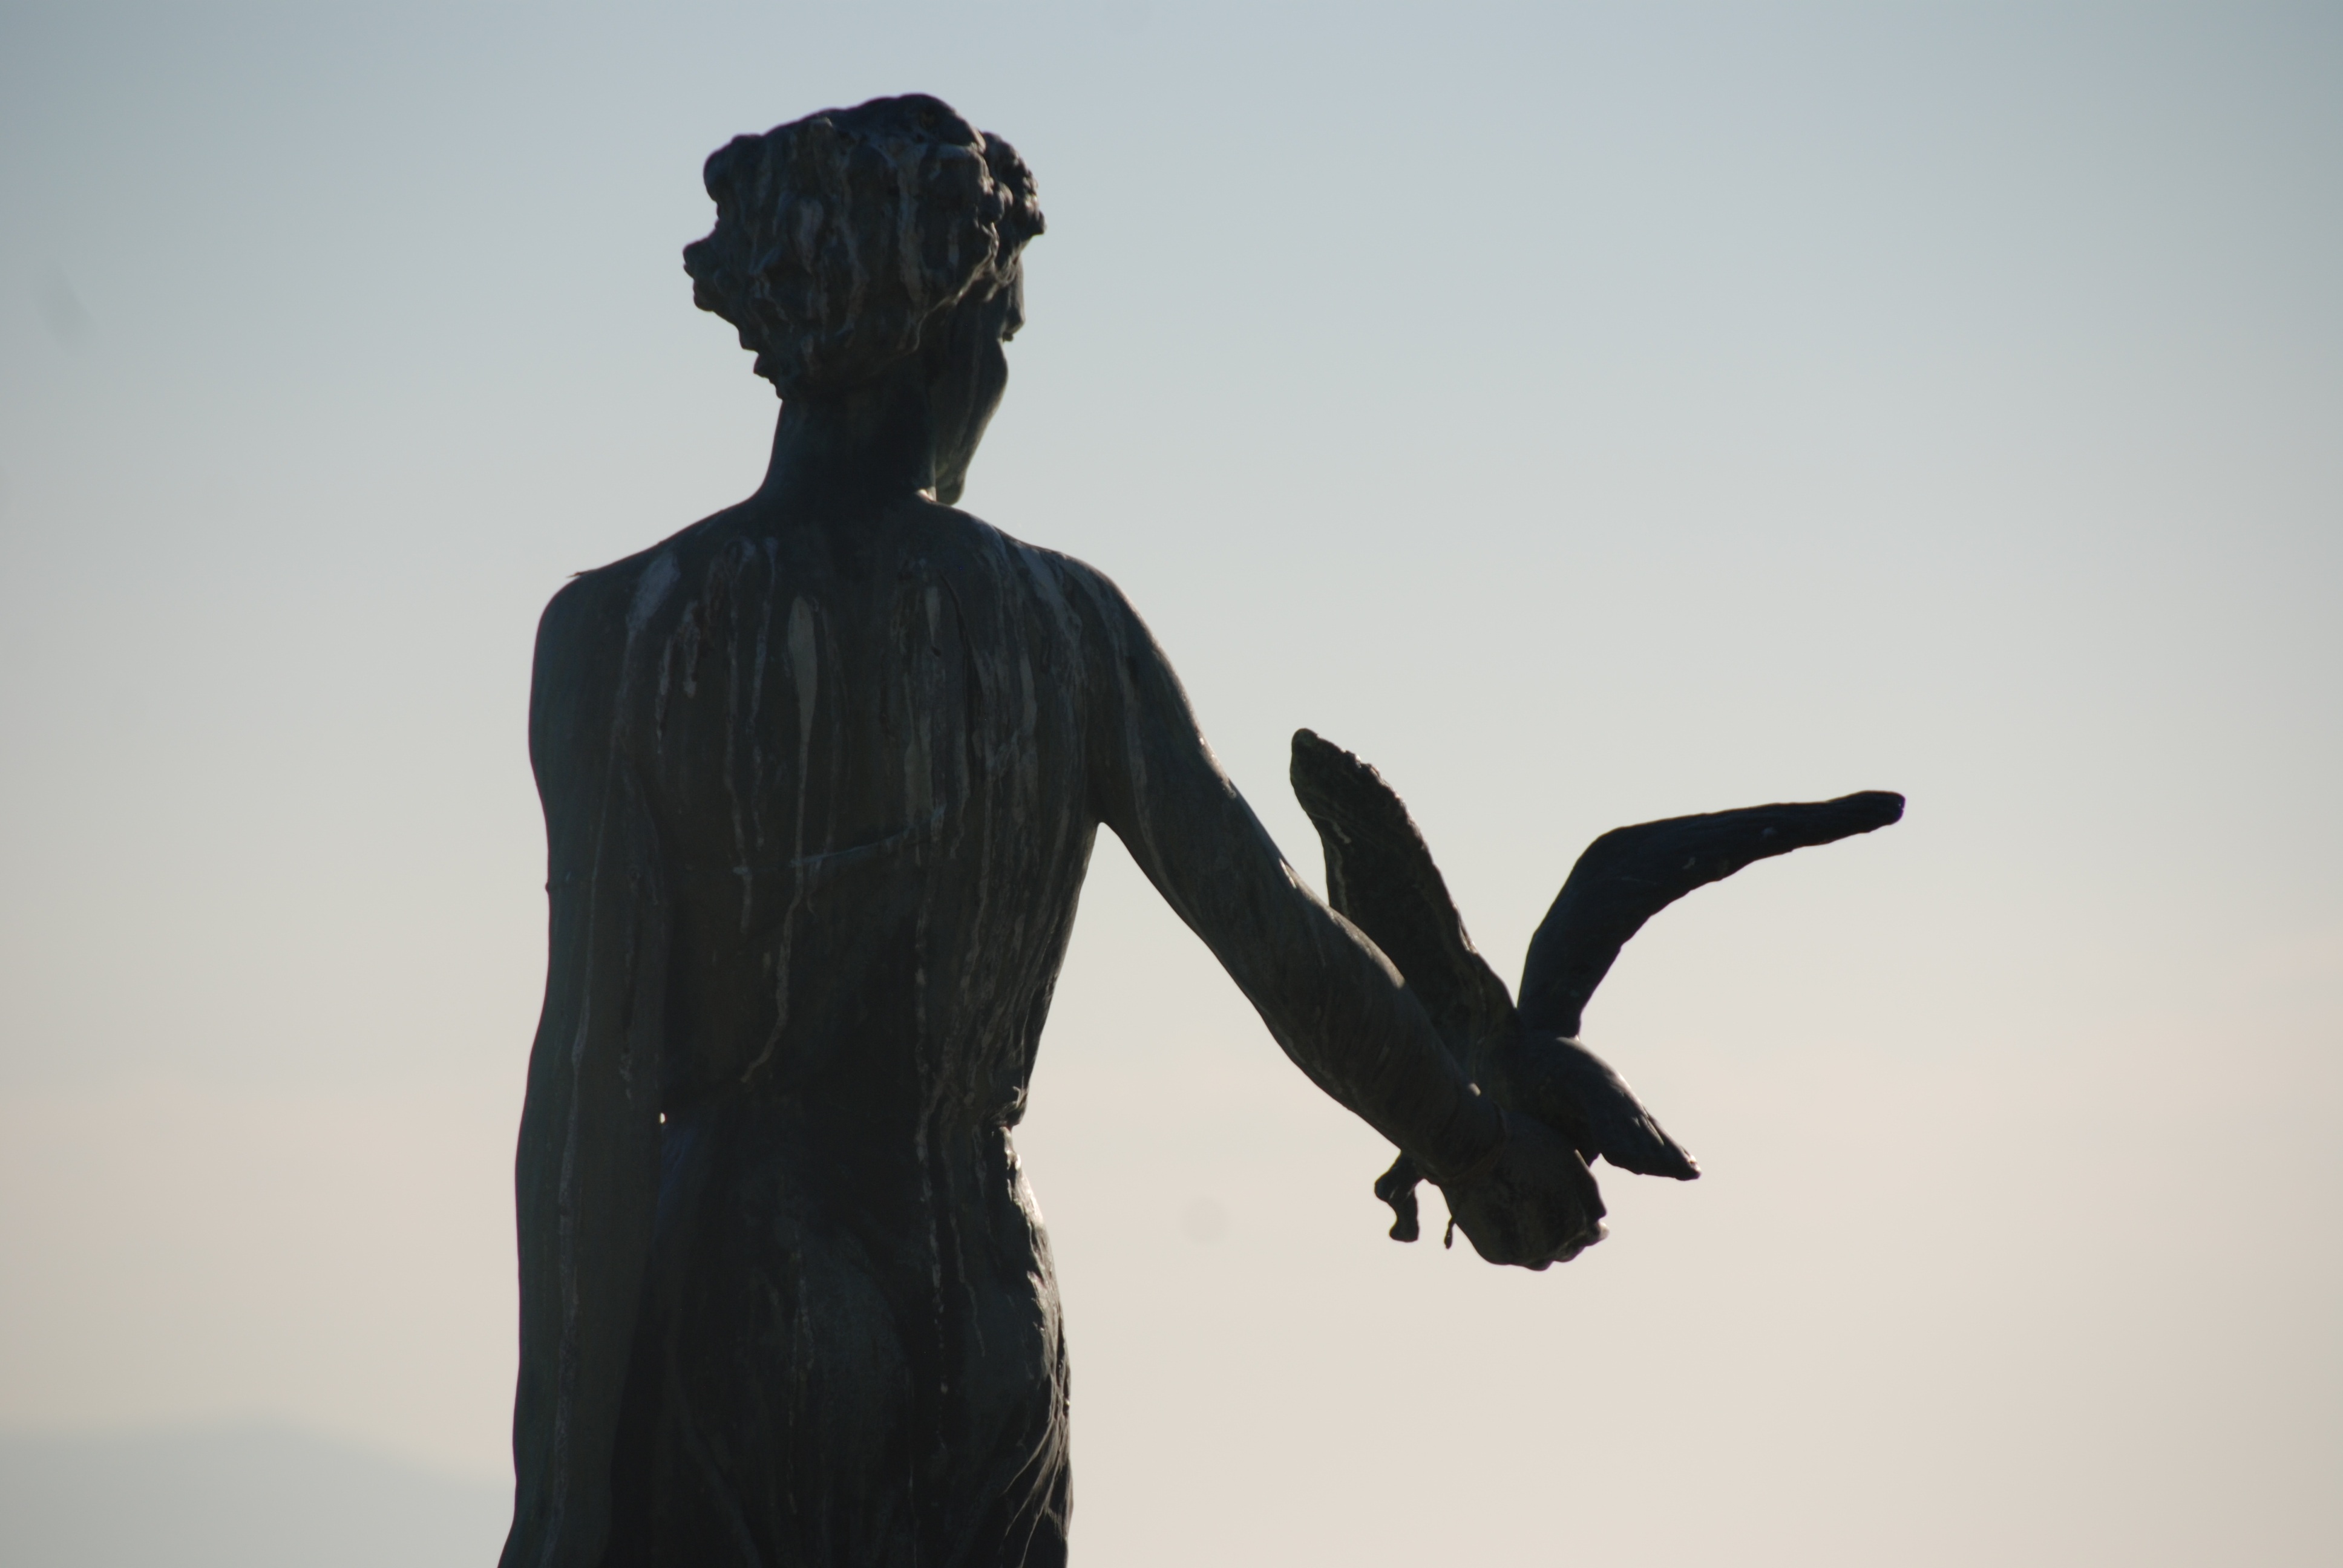
silhouette, seagull, monument, statue, shadow, blue, black, sculpture, art, croatia, opatija, adriatic sea, maiden with the seagull